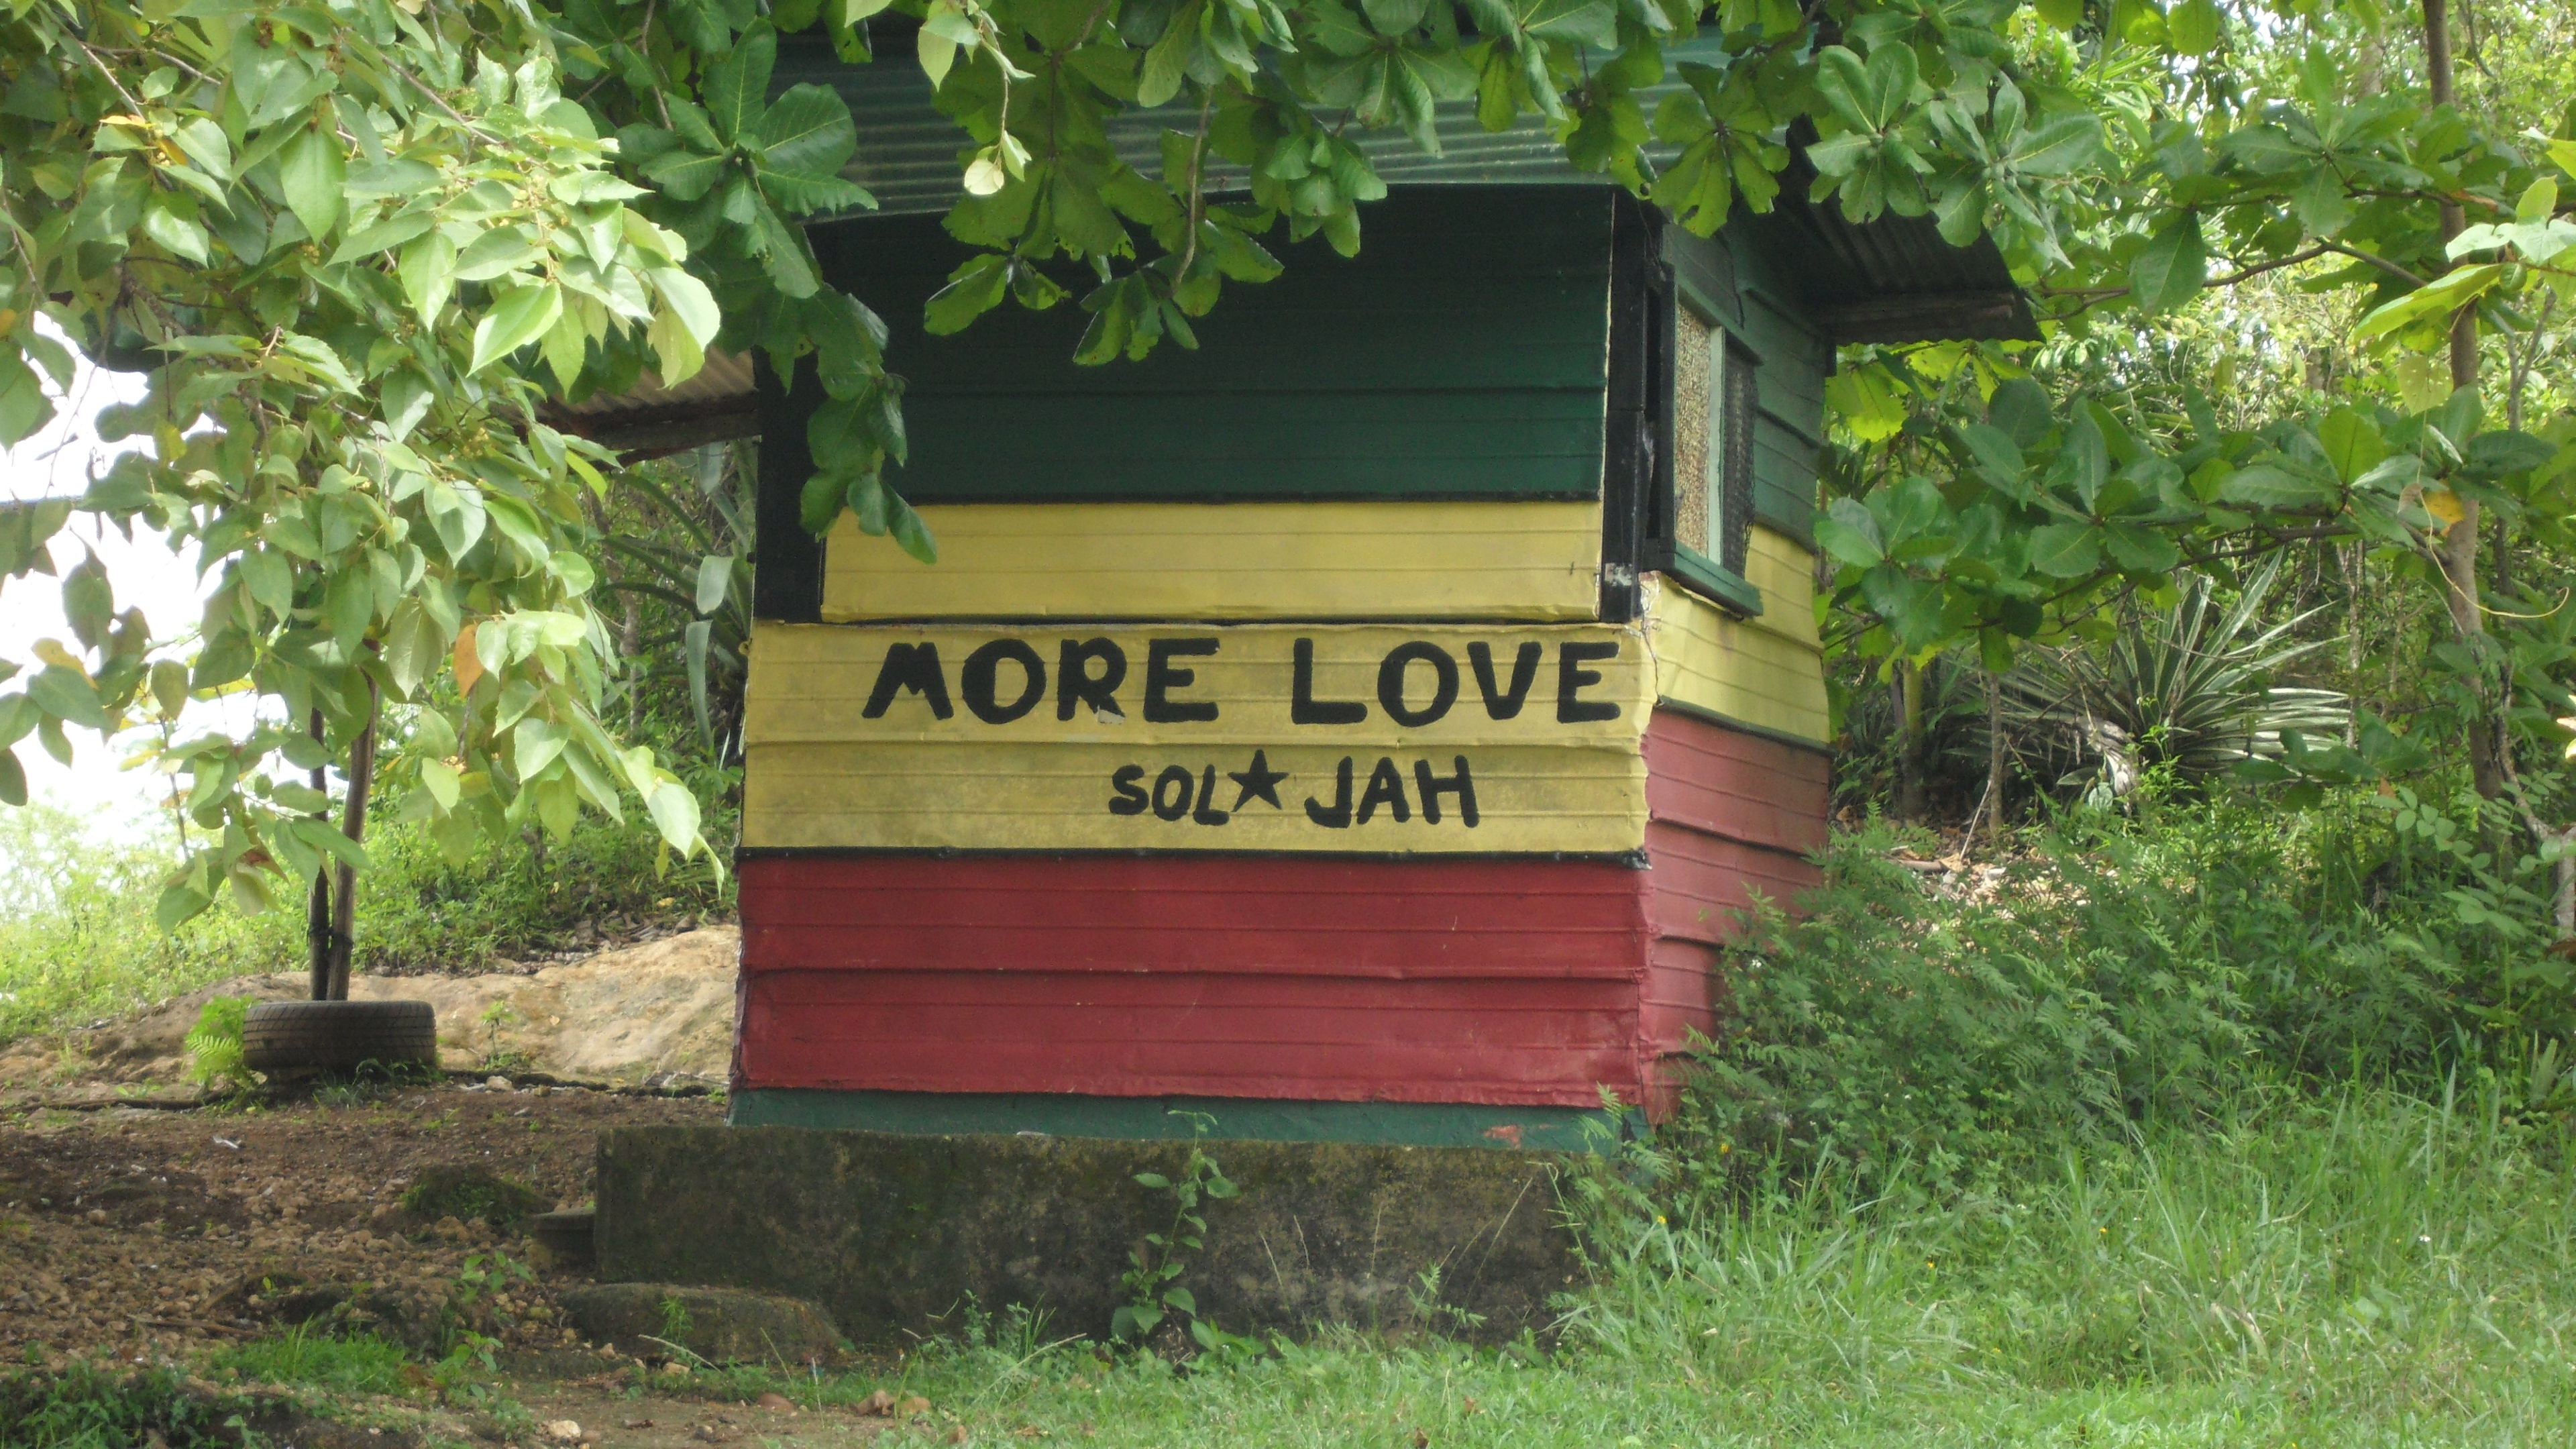
tree, grass, plant, house, travel, sign, tropical, holiday, signage, plantation, jamaica, caribbean, nature reserve, land lot